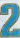
Number: 2